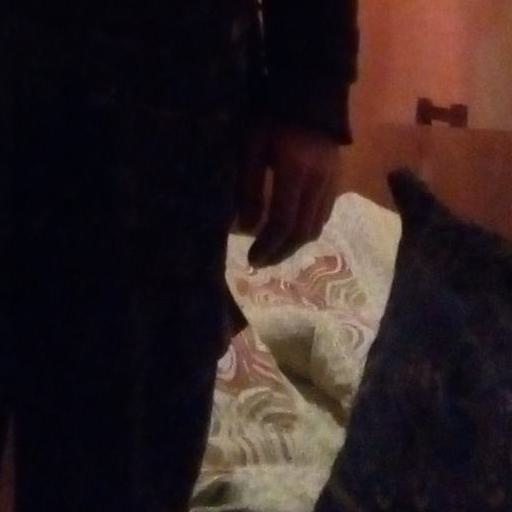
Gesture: no_gesture